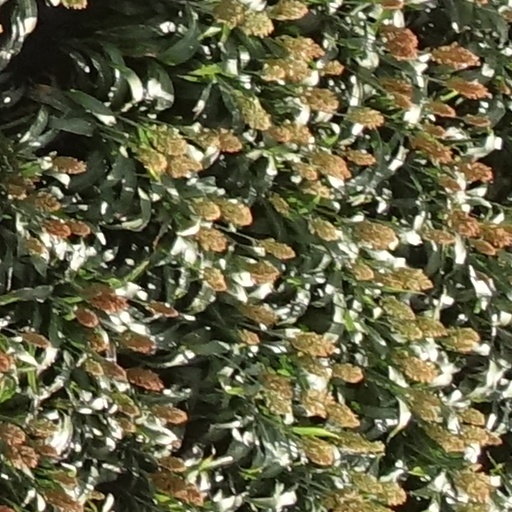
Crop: sorghum